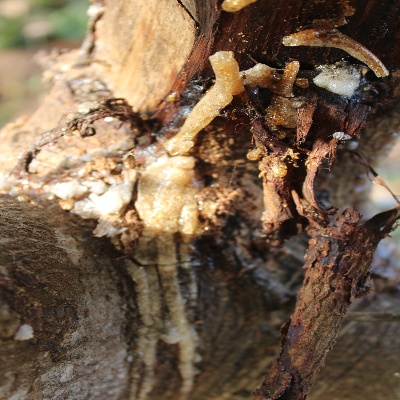
Crop: Cashew
Condition: gumosis